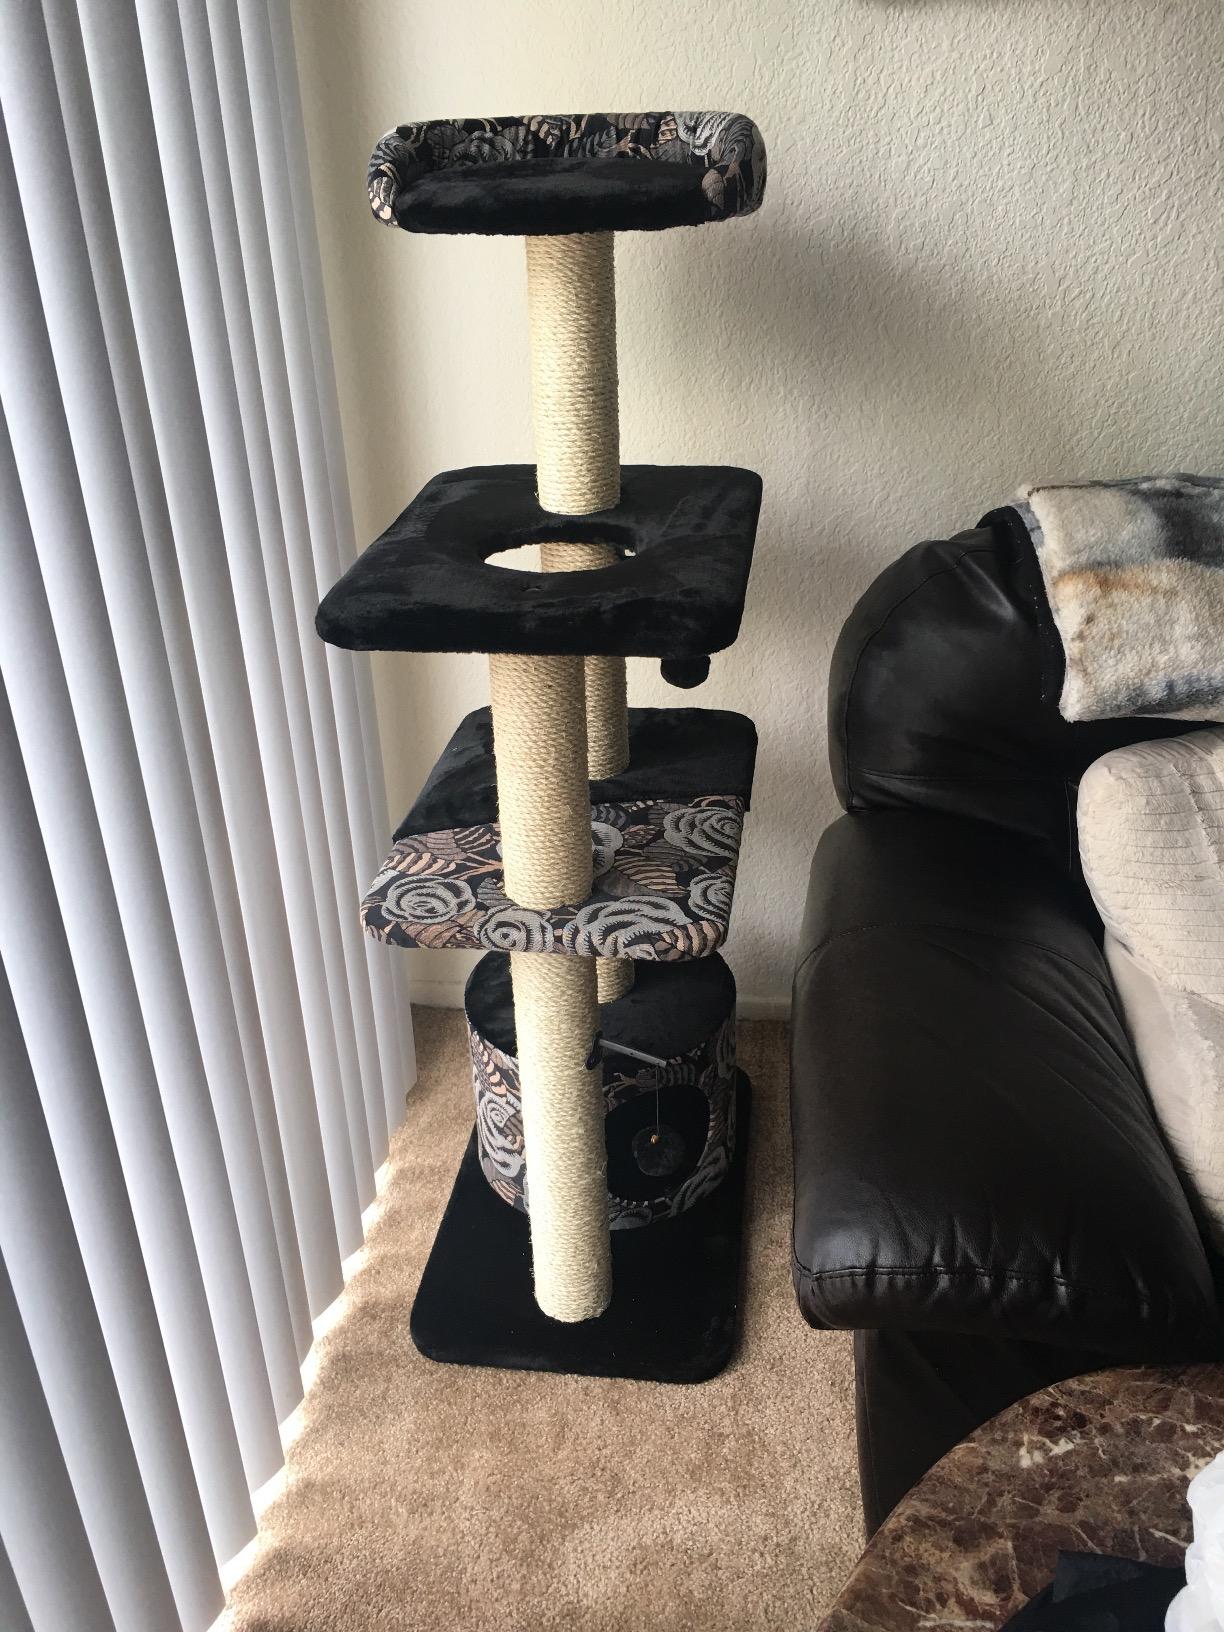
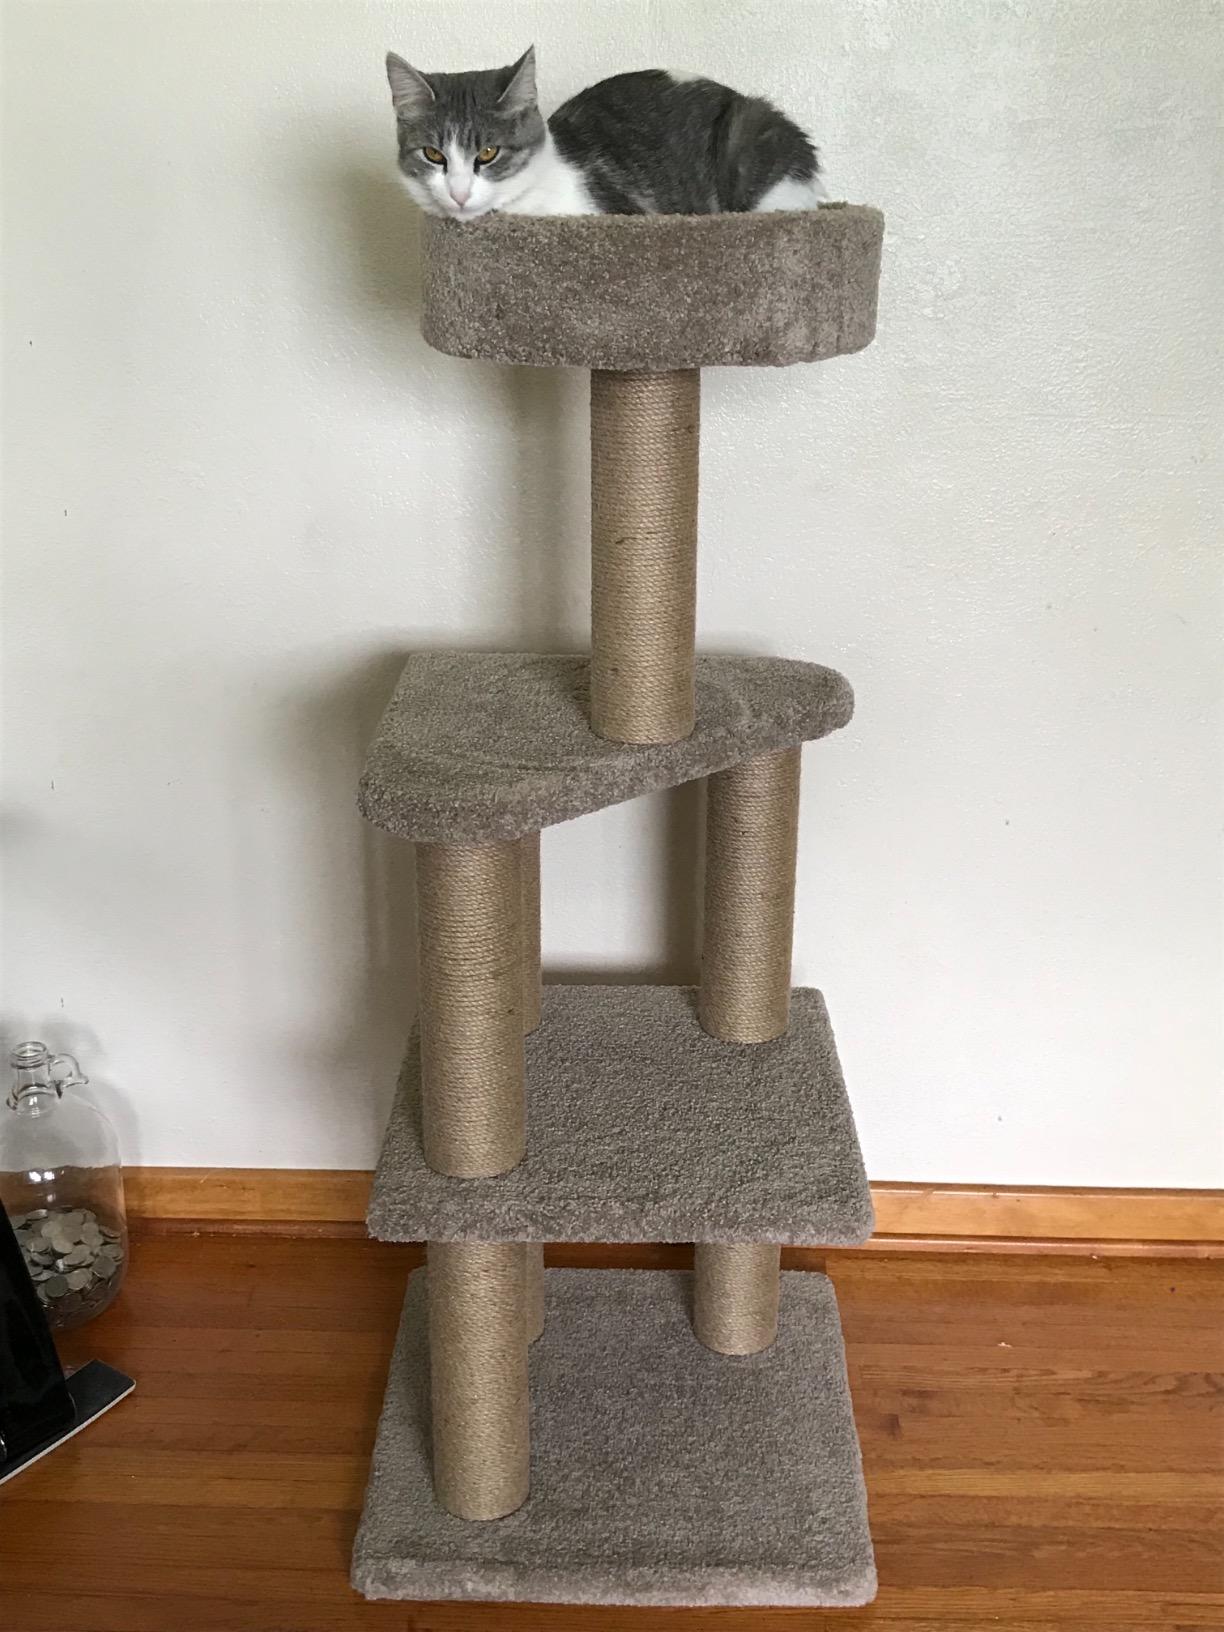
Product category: items_cat tree
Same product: no